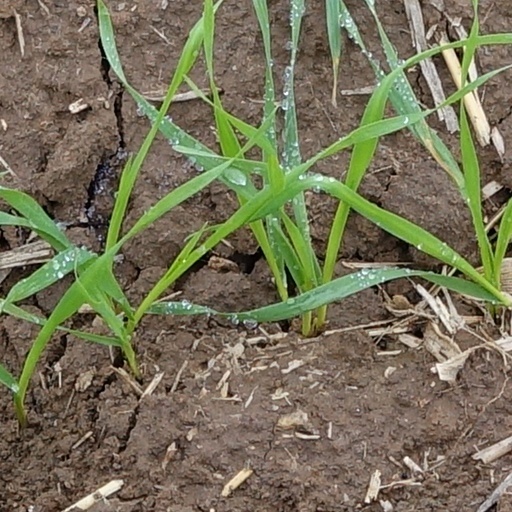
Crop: wheat